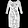
Label: Dress